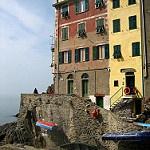
Scene: Outdoor